Peter Johnson (skier)

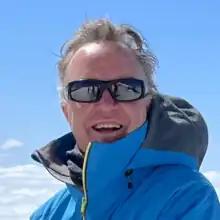

Peter Johnson (born August 20, 1956 in Truckee, California) is a former World Mogul Skiing Champion, United States Technical Delegate for the International Ski Federation (FIS) and founder of the Pro Mogul Tour (World Pro Mogul Tour).